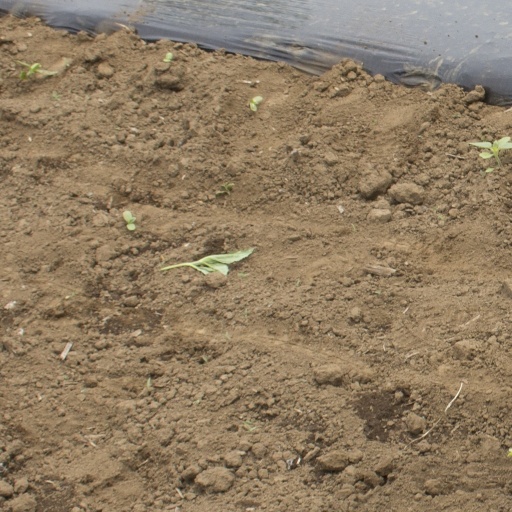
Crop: Jerusalem artichoke